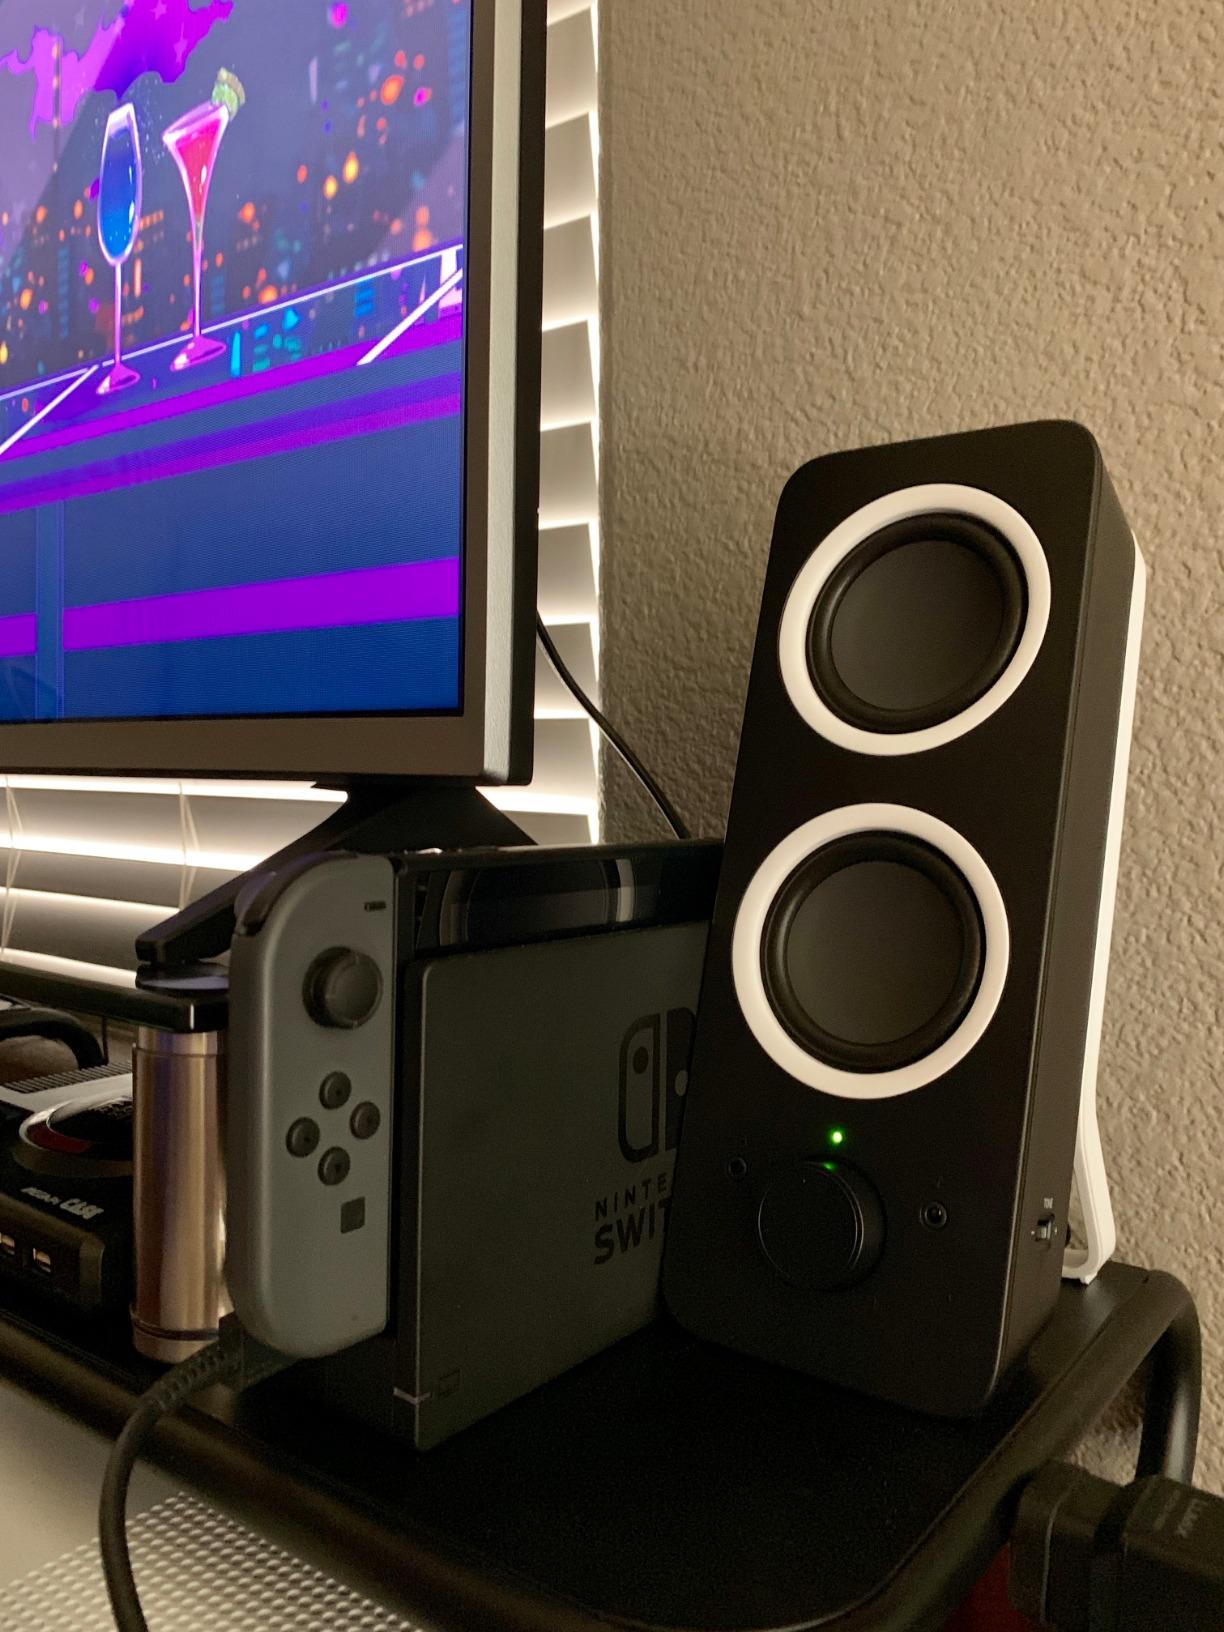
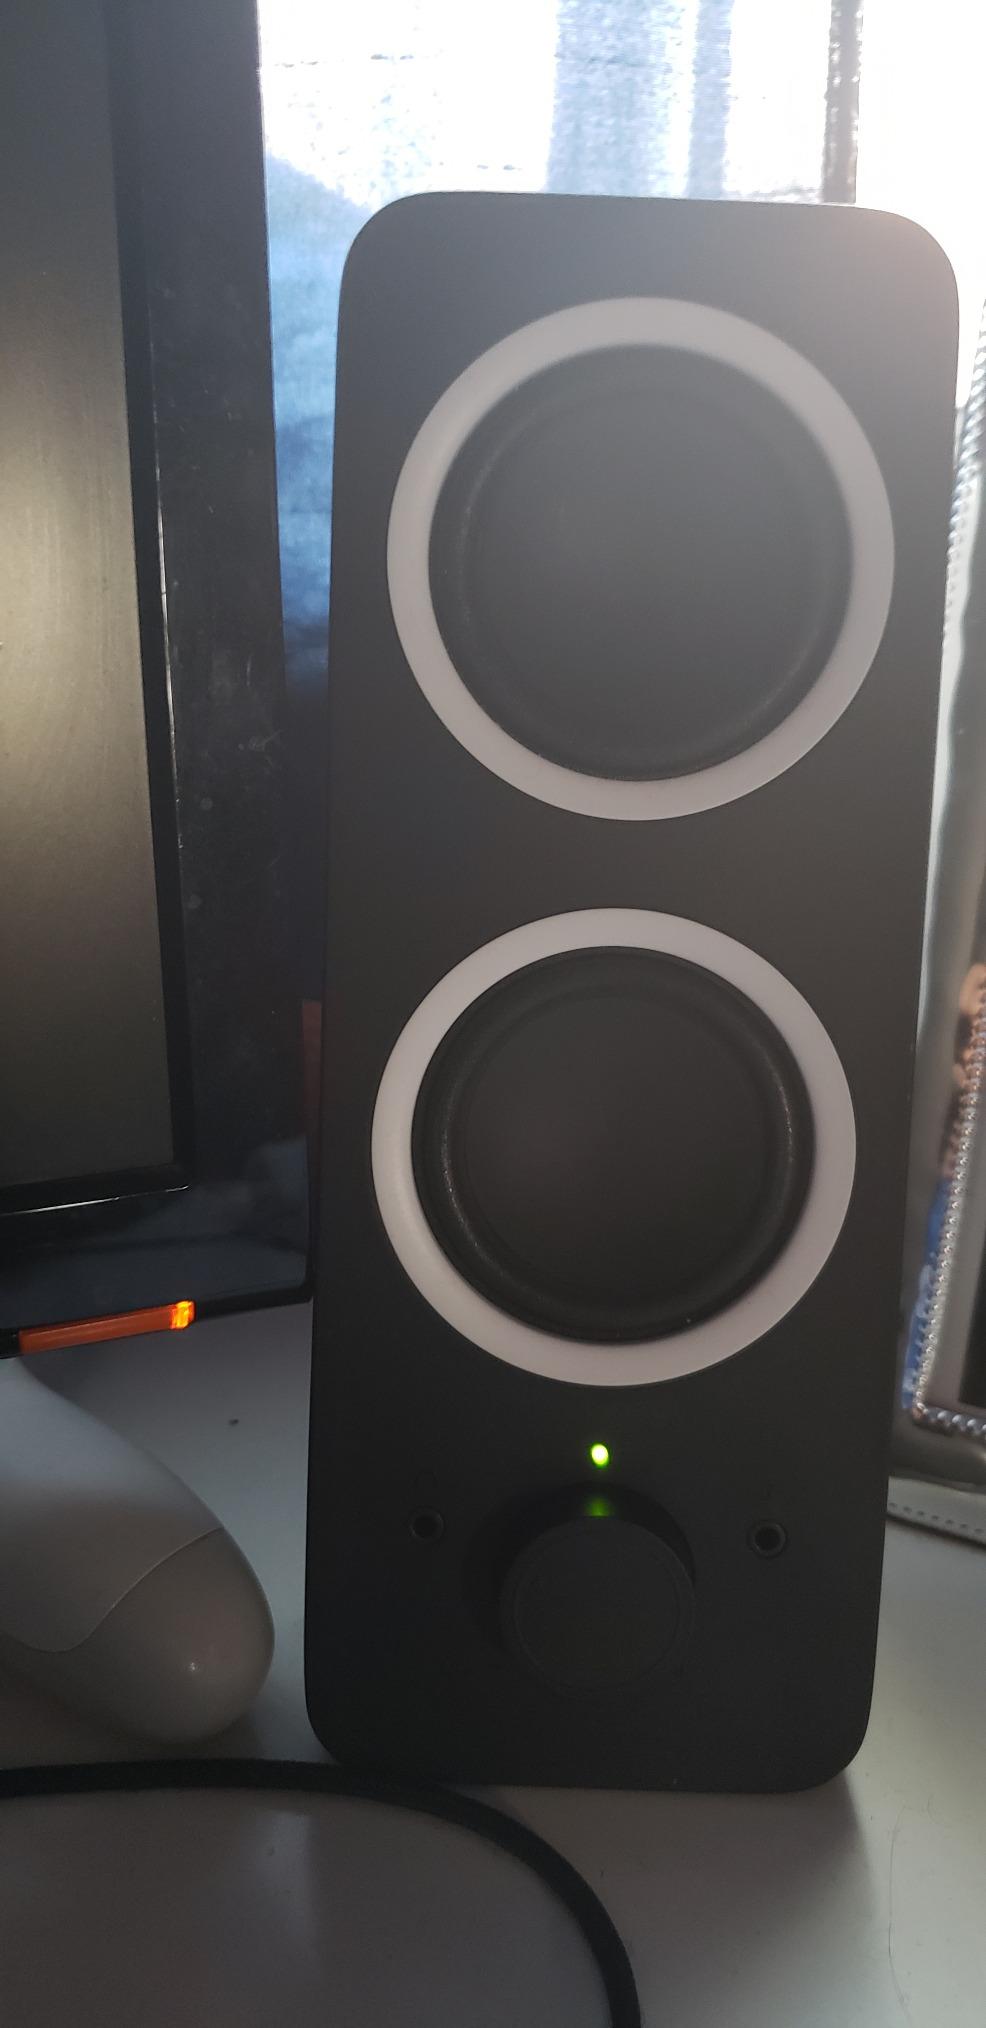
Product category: speaker
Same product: yes